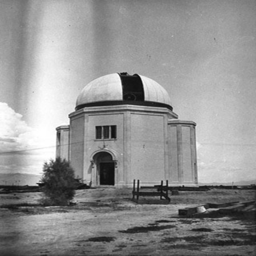
original observatory , shown after construction was completed in summer .